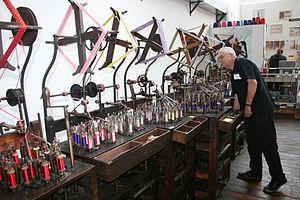
Les ""métiers"" de la maison des tresses et lacets
Un écomusée est une institution culturelle permettant de donner les fonctions de recherche, de présentation, de conservation et de mise en valeur d'un ensemble de biens naturels et culturels, sur un territoire, représentatifs d'un milieu et des modes de vie qui lui sont rattachés. Son rôle est de valoriser le patrimoine matériel et immatériel d'un territoire et d'une population.
La Maison des tresses et lacets est un musée atelier situé à La Terrasse-sur-Dorlay dans le département de la Loire en région Auvergne-Rhône-Alpes.